Lebanese Air Transport

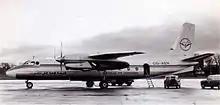
Lebanese Air Transport Antonov An-24B at Prestwick Airport in the 1960s.

Lebanese Air Transport (Charter) s.a.l. is a Ground Handling Company based in Beirut, Lebanon and is owned 100 % by Sh. Osama Al-Sayyed KSA, HRH Turki bin Mugrin KSA PEP and Nabih Berri.